Epona

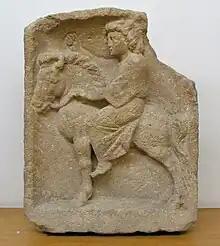
Epona, second or third century AD, from Contern, Luxembourg (Musée national d'art et d'histoire, Luxembourg City)

In Gallo-Roman religion, Epona was a protector of horses, ponies, donkeys, and mules. She was particularly a goddess of fertility, as shown by her attributes of a patera, cornucopia, ears of grain, and the presence of foals in some sculptures. She and her horses might also have been leaders of the soul in the after-life ride, with later literary parallels in Rhiannon of the Mabinogion. The worship of Epona, "the sole Celtic divinity ultimately worshipped in Rome itself", as the patroness of cavalry, was widespread in the Roman Empire between the first and third centuries AD; this is unusual for a Celtic deity, most of whom were associated with specific localities.